This Land Is Mine (film)

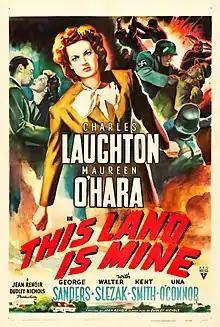
Theatrical release poster

This Land Is Mine is a 1943 American war drama film directed by Jean Renoir and written and produced by Dudley Nichols. Starring Charles Laughton, Maureen O'Hara and George Sanders, the film is set in the midst of World War II in an unspecified place in German-occupied Europe that appears similar to France. Laughton plays Albert Lory, a cowardly school teacher in a town "somewhere in Europe" who is drawn into advocating resistance through his love of his country and of his fellow teacher Louise Martin, portrayed by O'Hara.